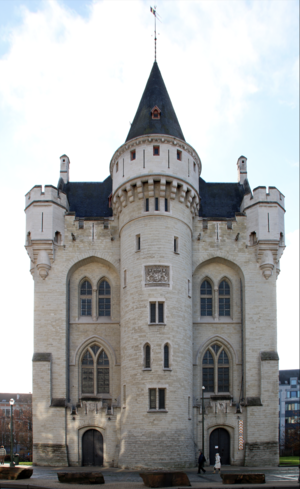
Porte de Hal
Cette page reprend une partie des bâtiments remarquables se trouvant sur le trajet de la ligne 51 du tramway de Bruxelles.